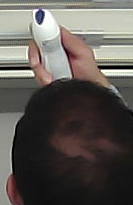
Product: rexona_spray